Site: brandenburg
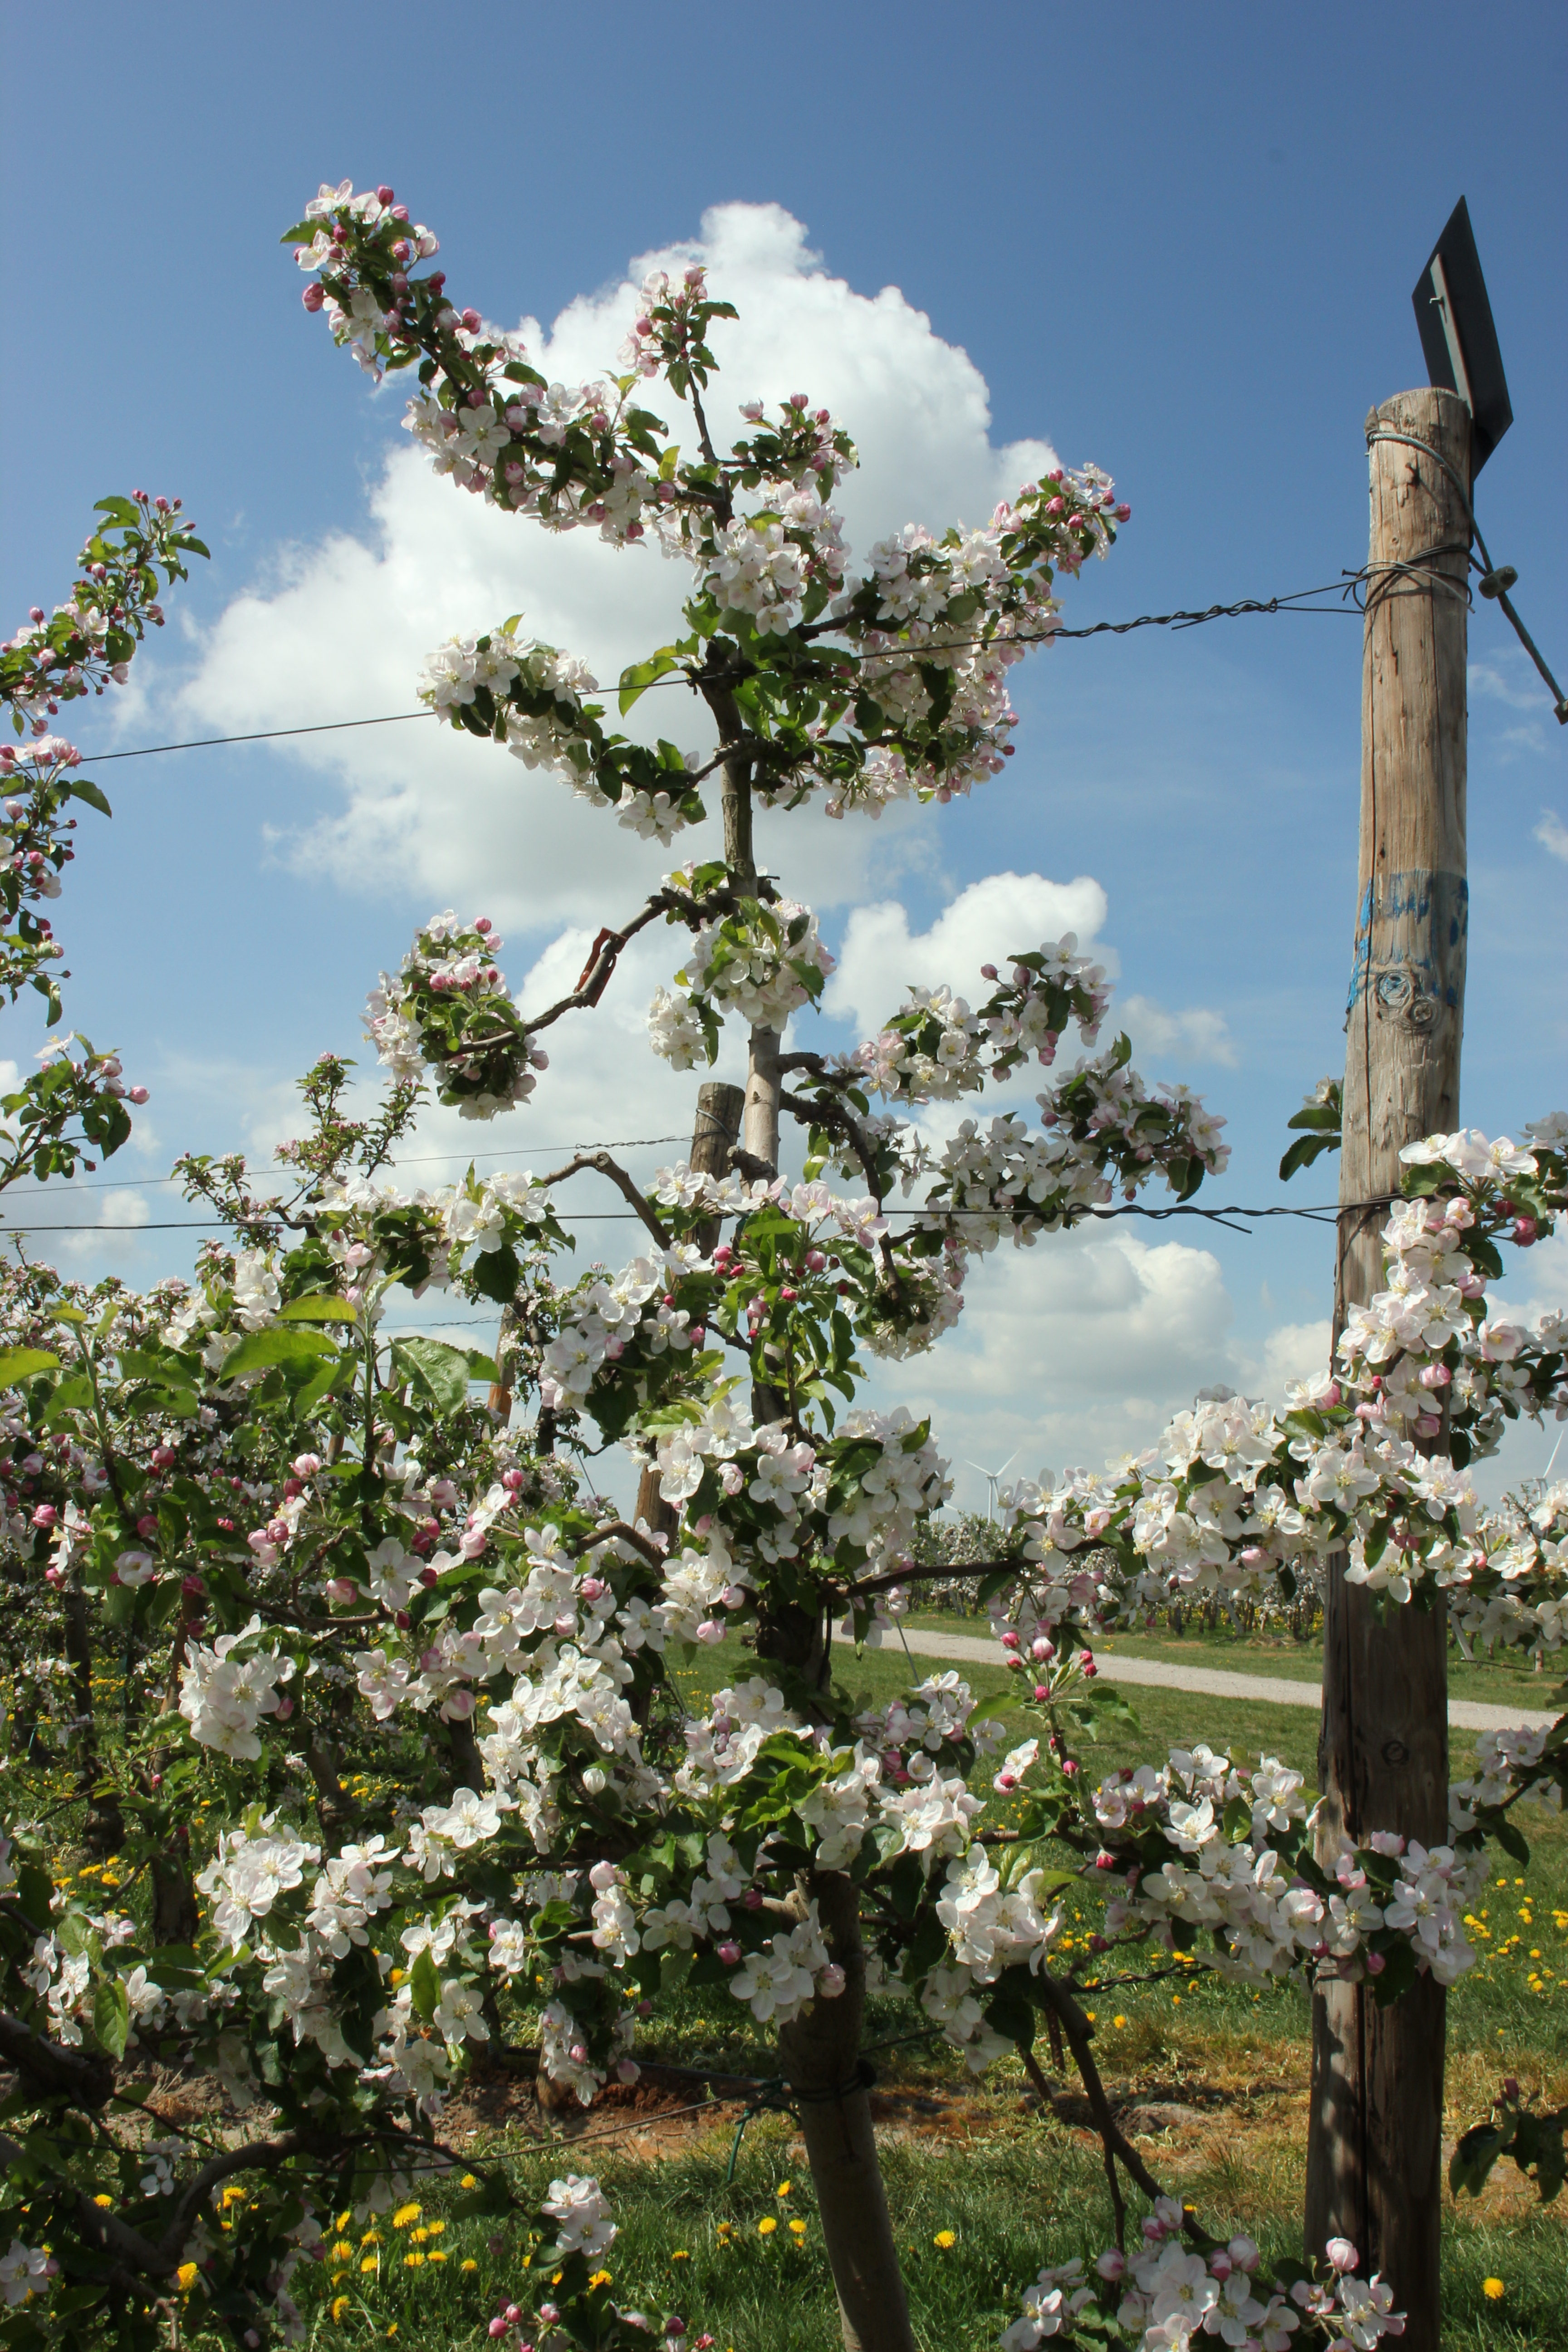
Growth stage (BBCH 65): Flowering